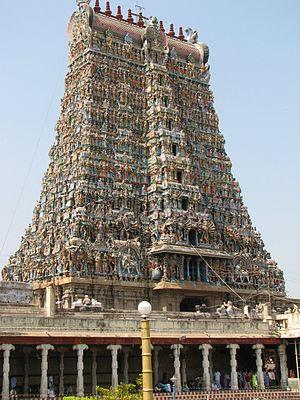
Dans l'architecture des temples hindouistes, un gopura est une construction par laquelle on pénètre dans les enceintes successives d'un temple